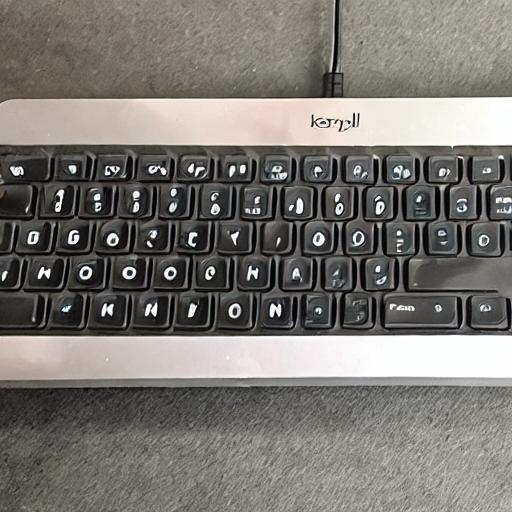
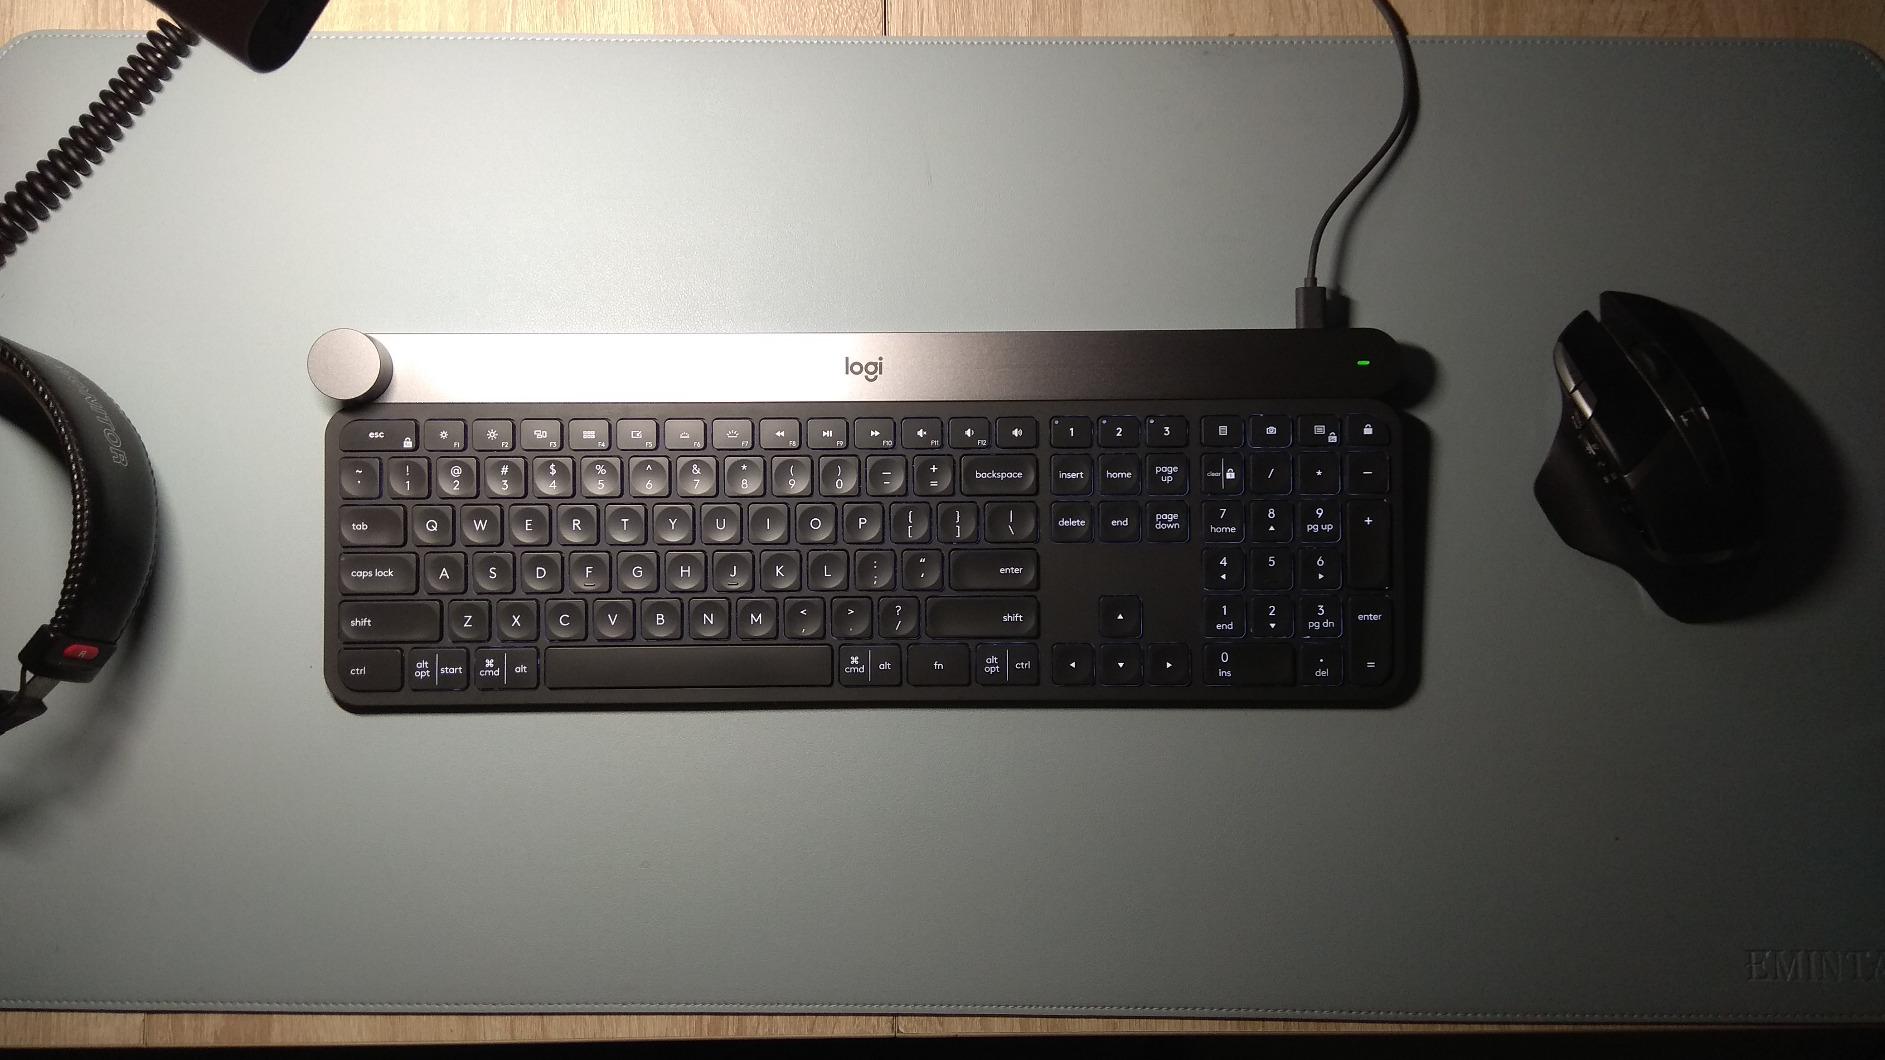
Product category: keyboard
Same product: no